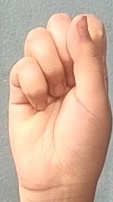
ASL sign: S